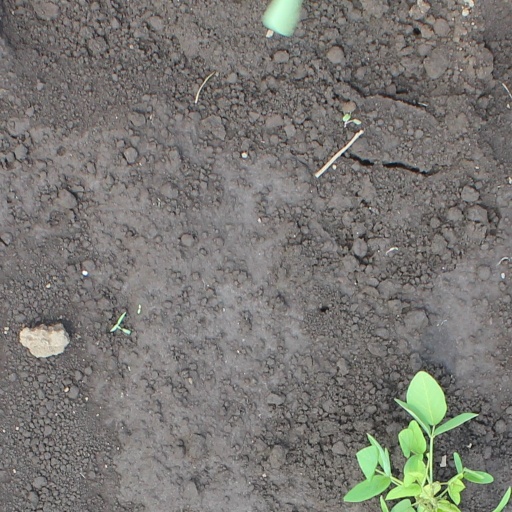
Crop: soybean